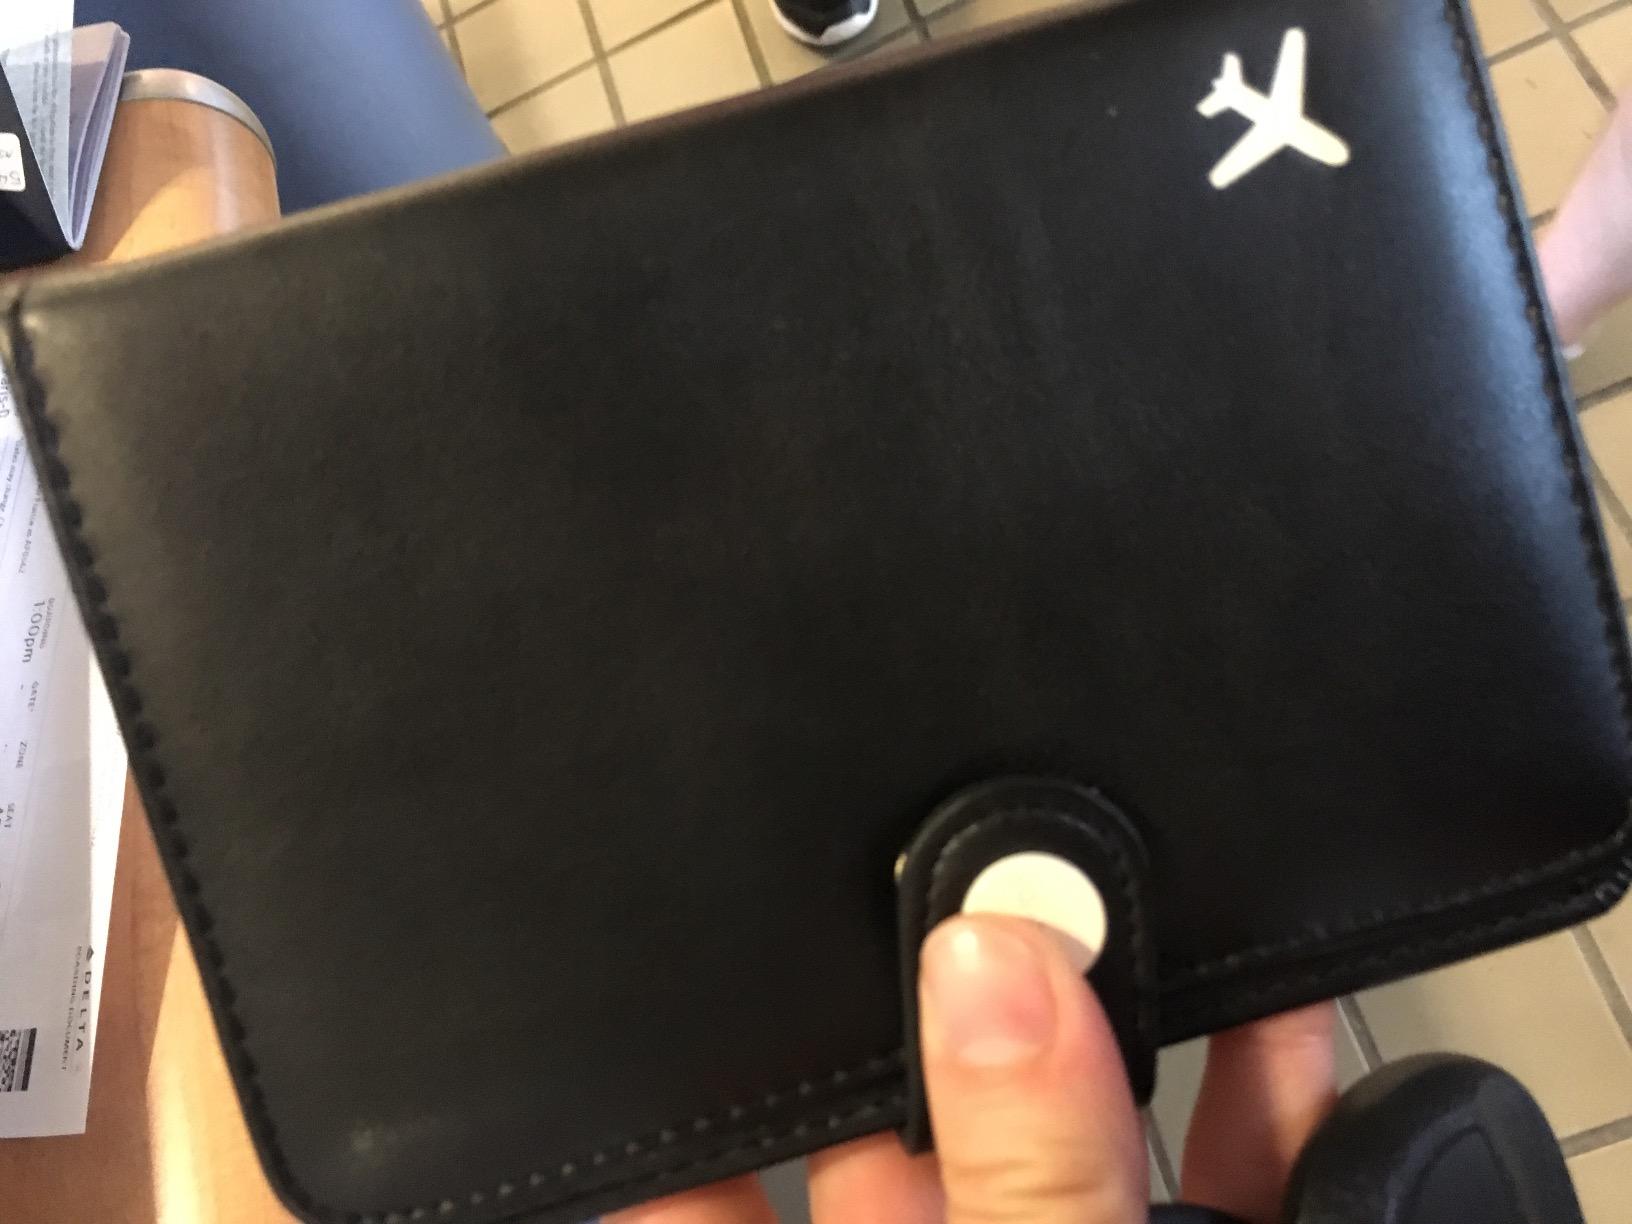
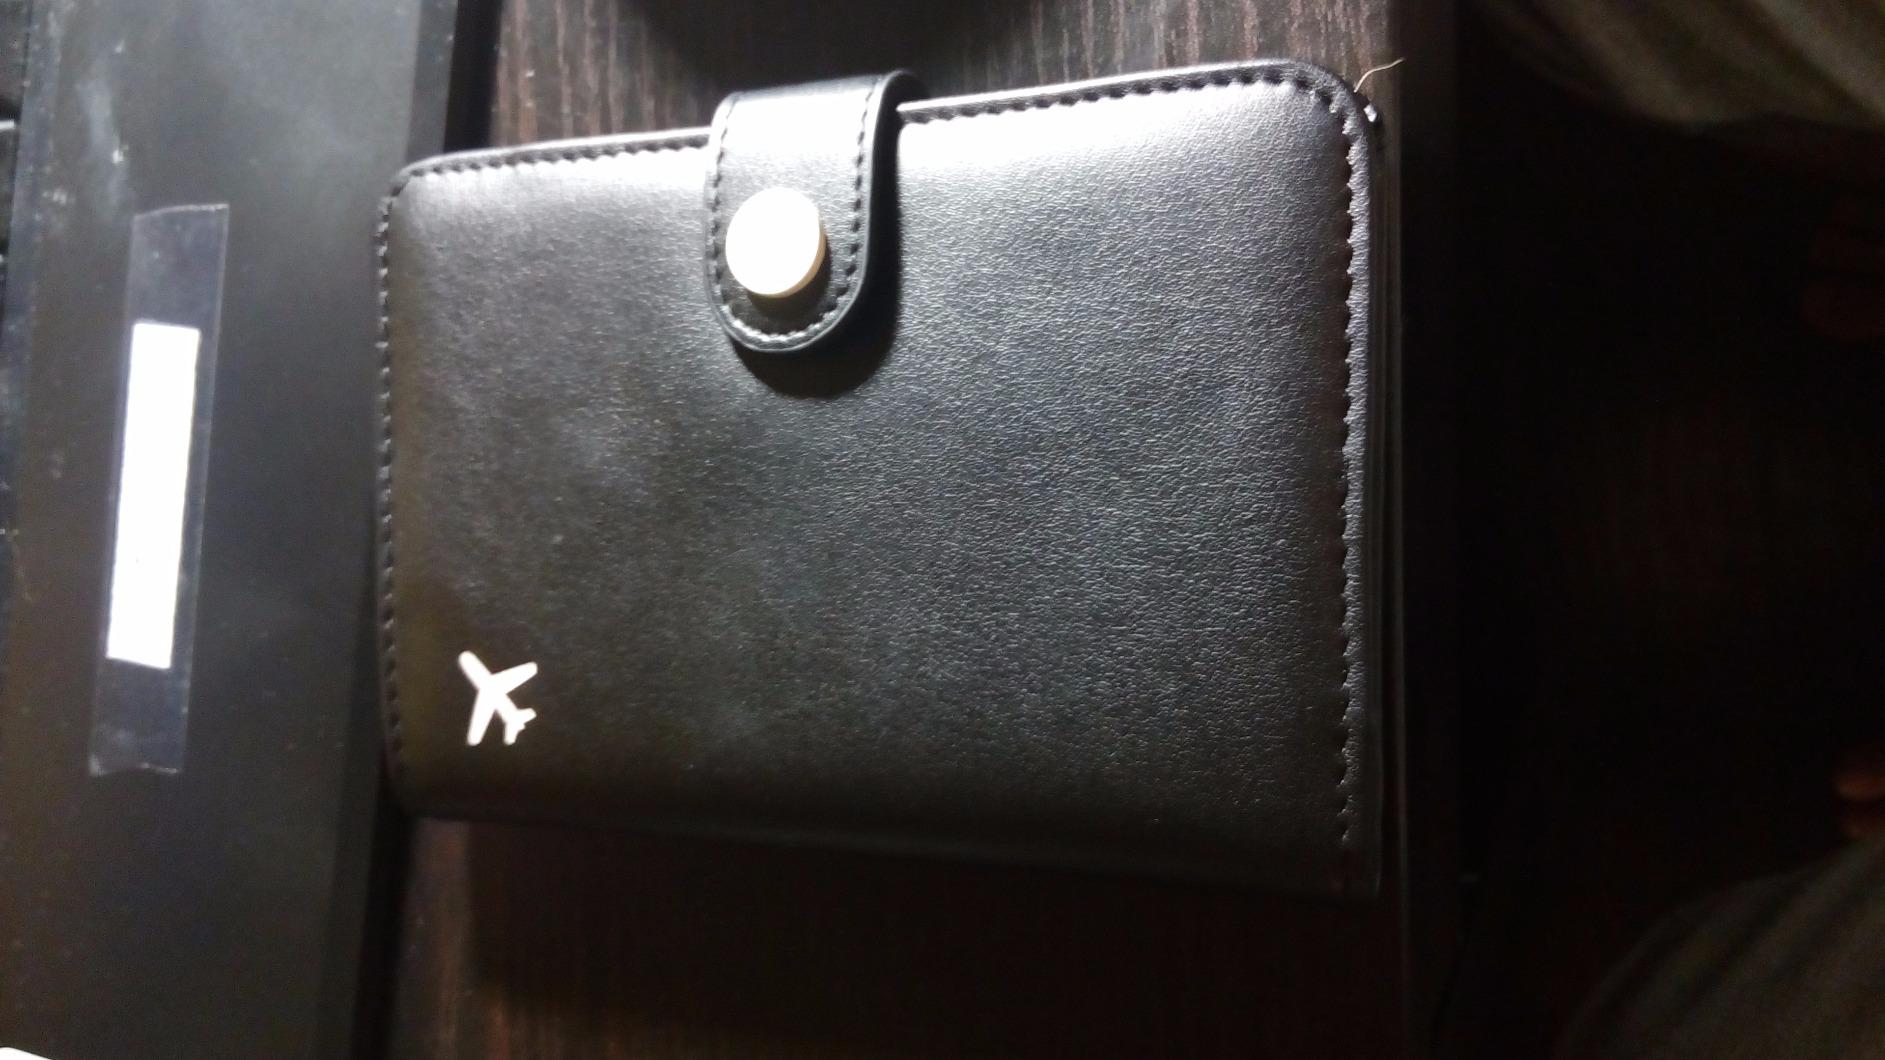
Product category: accessories_wallet
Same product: yes